Bombardment of Fort San Carlos

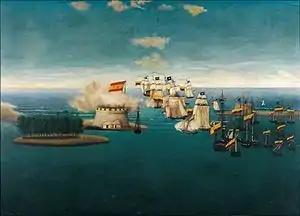
A painting of Fort San Carlos in 1823. The fort retained its layout eighty years later when it confronted SMS Panther.

Four days later "Panther" returned to reduce the fort, accompanied by the protected cruiser SMS "Vineta", with bigger guns. For eight hours the ships bombarded the fort. The Venezuelan garrison, although outgunned, fired back, but by the end of the conflict Fort San Carlos was in ruins and burning. Shells also hit the nearby port; whether intentional or not, the bombardment killed 25 civilians, prompting the arrest of German and British citizens by Venezuelan authorities.